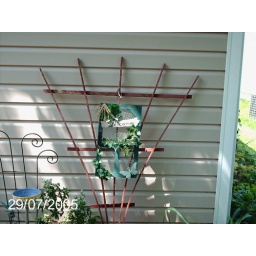
A small screen window with decorations on a trellis by our front door to welcome our guests.